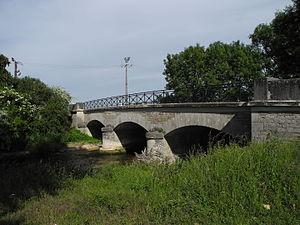
La Tille et le pont de la Tille
Genlis est une commune située dans le département de la Côte-d'Or en région Bourgogne-Franche-Comté. Ses habitants sont les Genlisiens et les Genlisiennes.